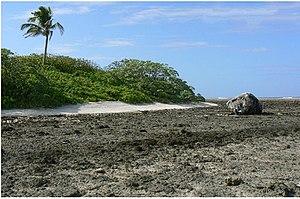
Photographie retouchée (retrait du texte en haut à droite) du récif frangeant de Wallis (Pacifique Sud), près d'un des îlots du lagon.
Cet article présente la géographie de Wallis-et-Futuna, collectivité d'outre-mer française du Pacifique. L'appellation « archipel » appliqué à Wallis-et-Futuna est impropre car les deux îles sont distantes d'environ 250 kilomètres, sans unité géographique ou historique. Néanmoins, tant par la population que par la géographie, ces îles possèdent des points communs.